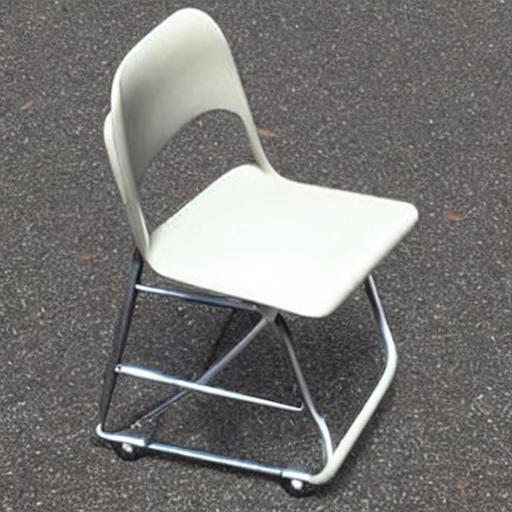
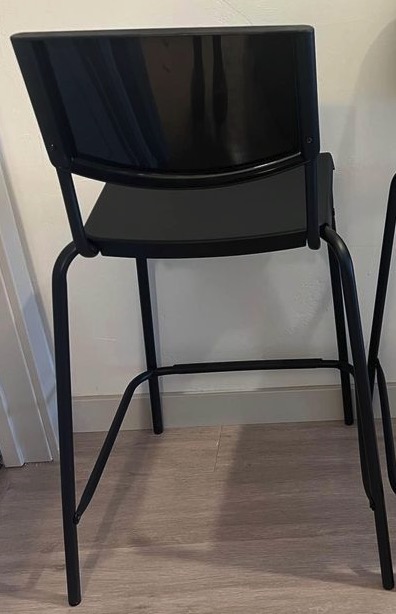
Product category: stool
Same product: no